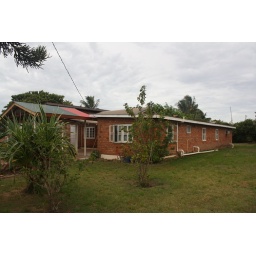
The window in the centre of the picture is my bedroom window